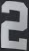
Number: 2